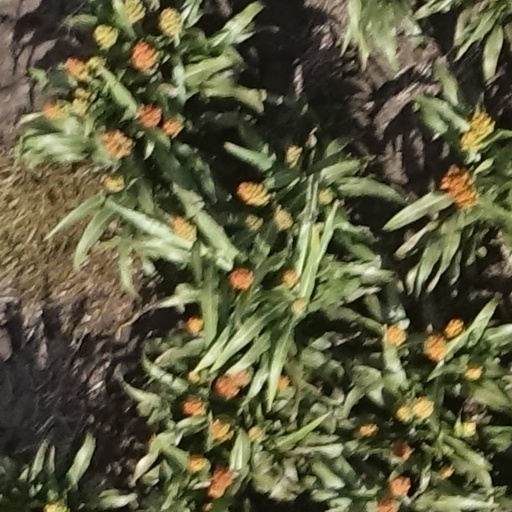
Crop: sorghum